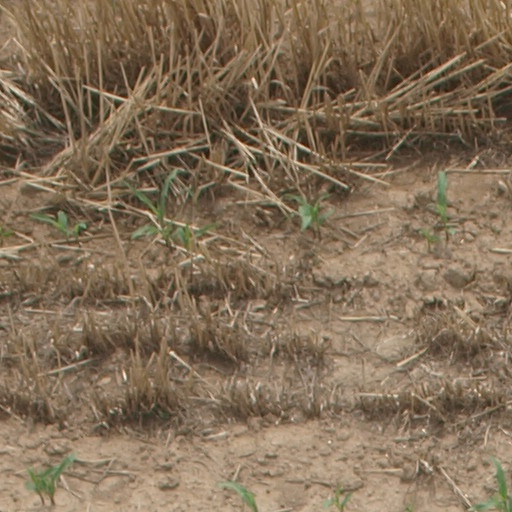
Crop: maize; corn